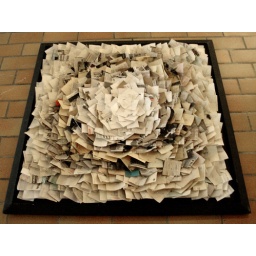
A striking paper rose radiating outwards in a panel on the floor...the picture doesn't do it justice.